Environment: real
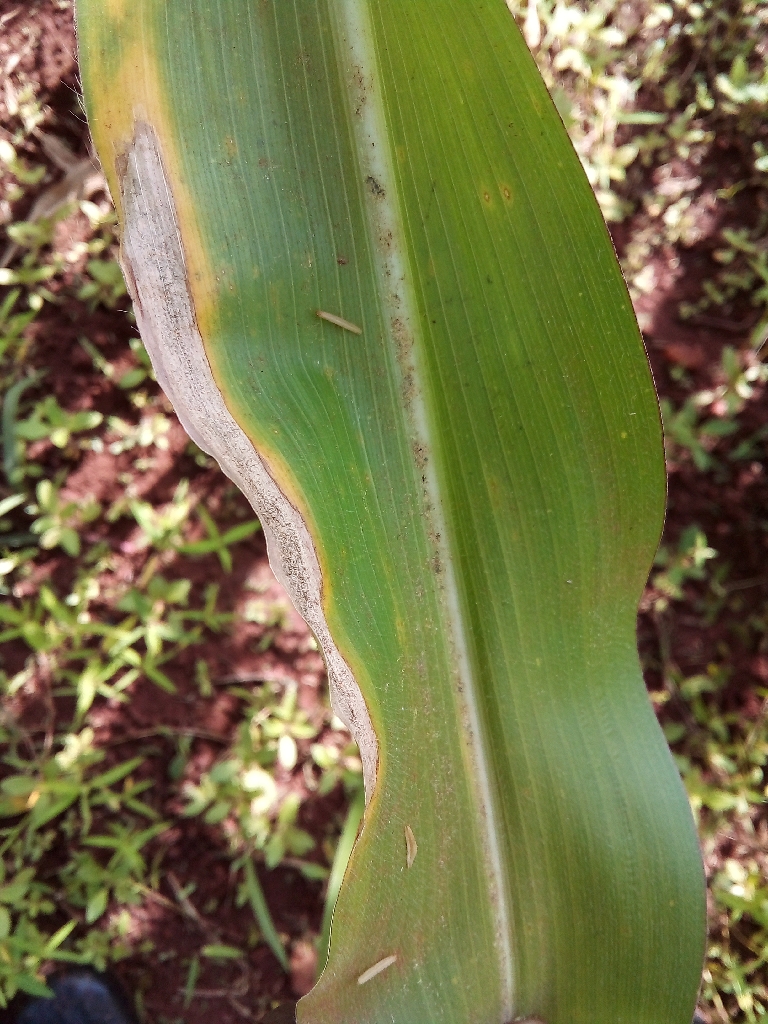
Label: northern_corn_leaf_blight